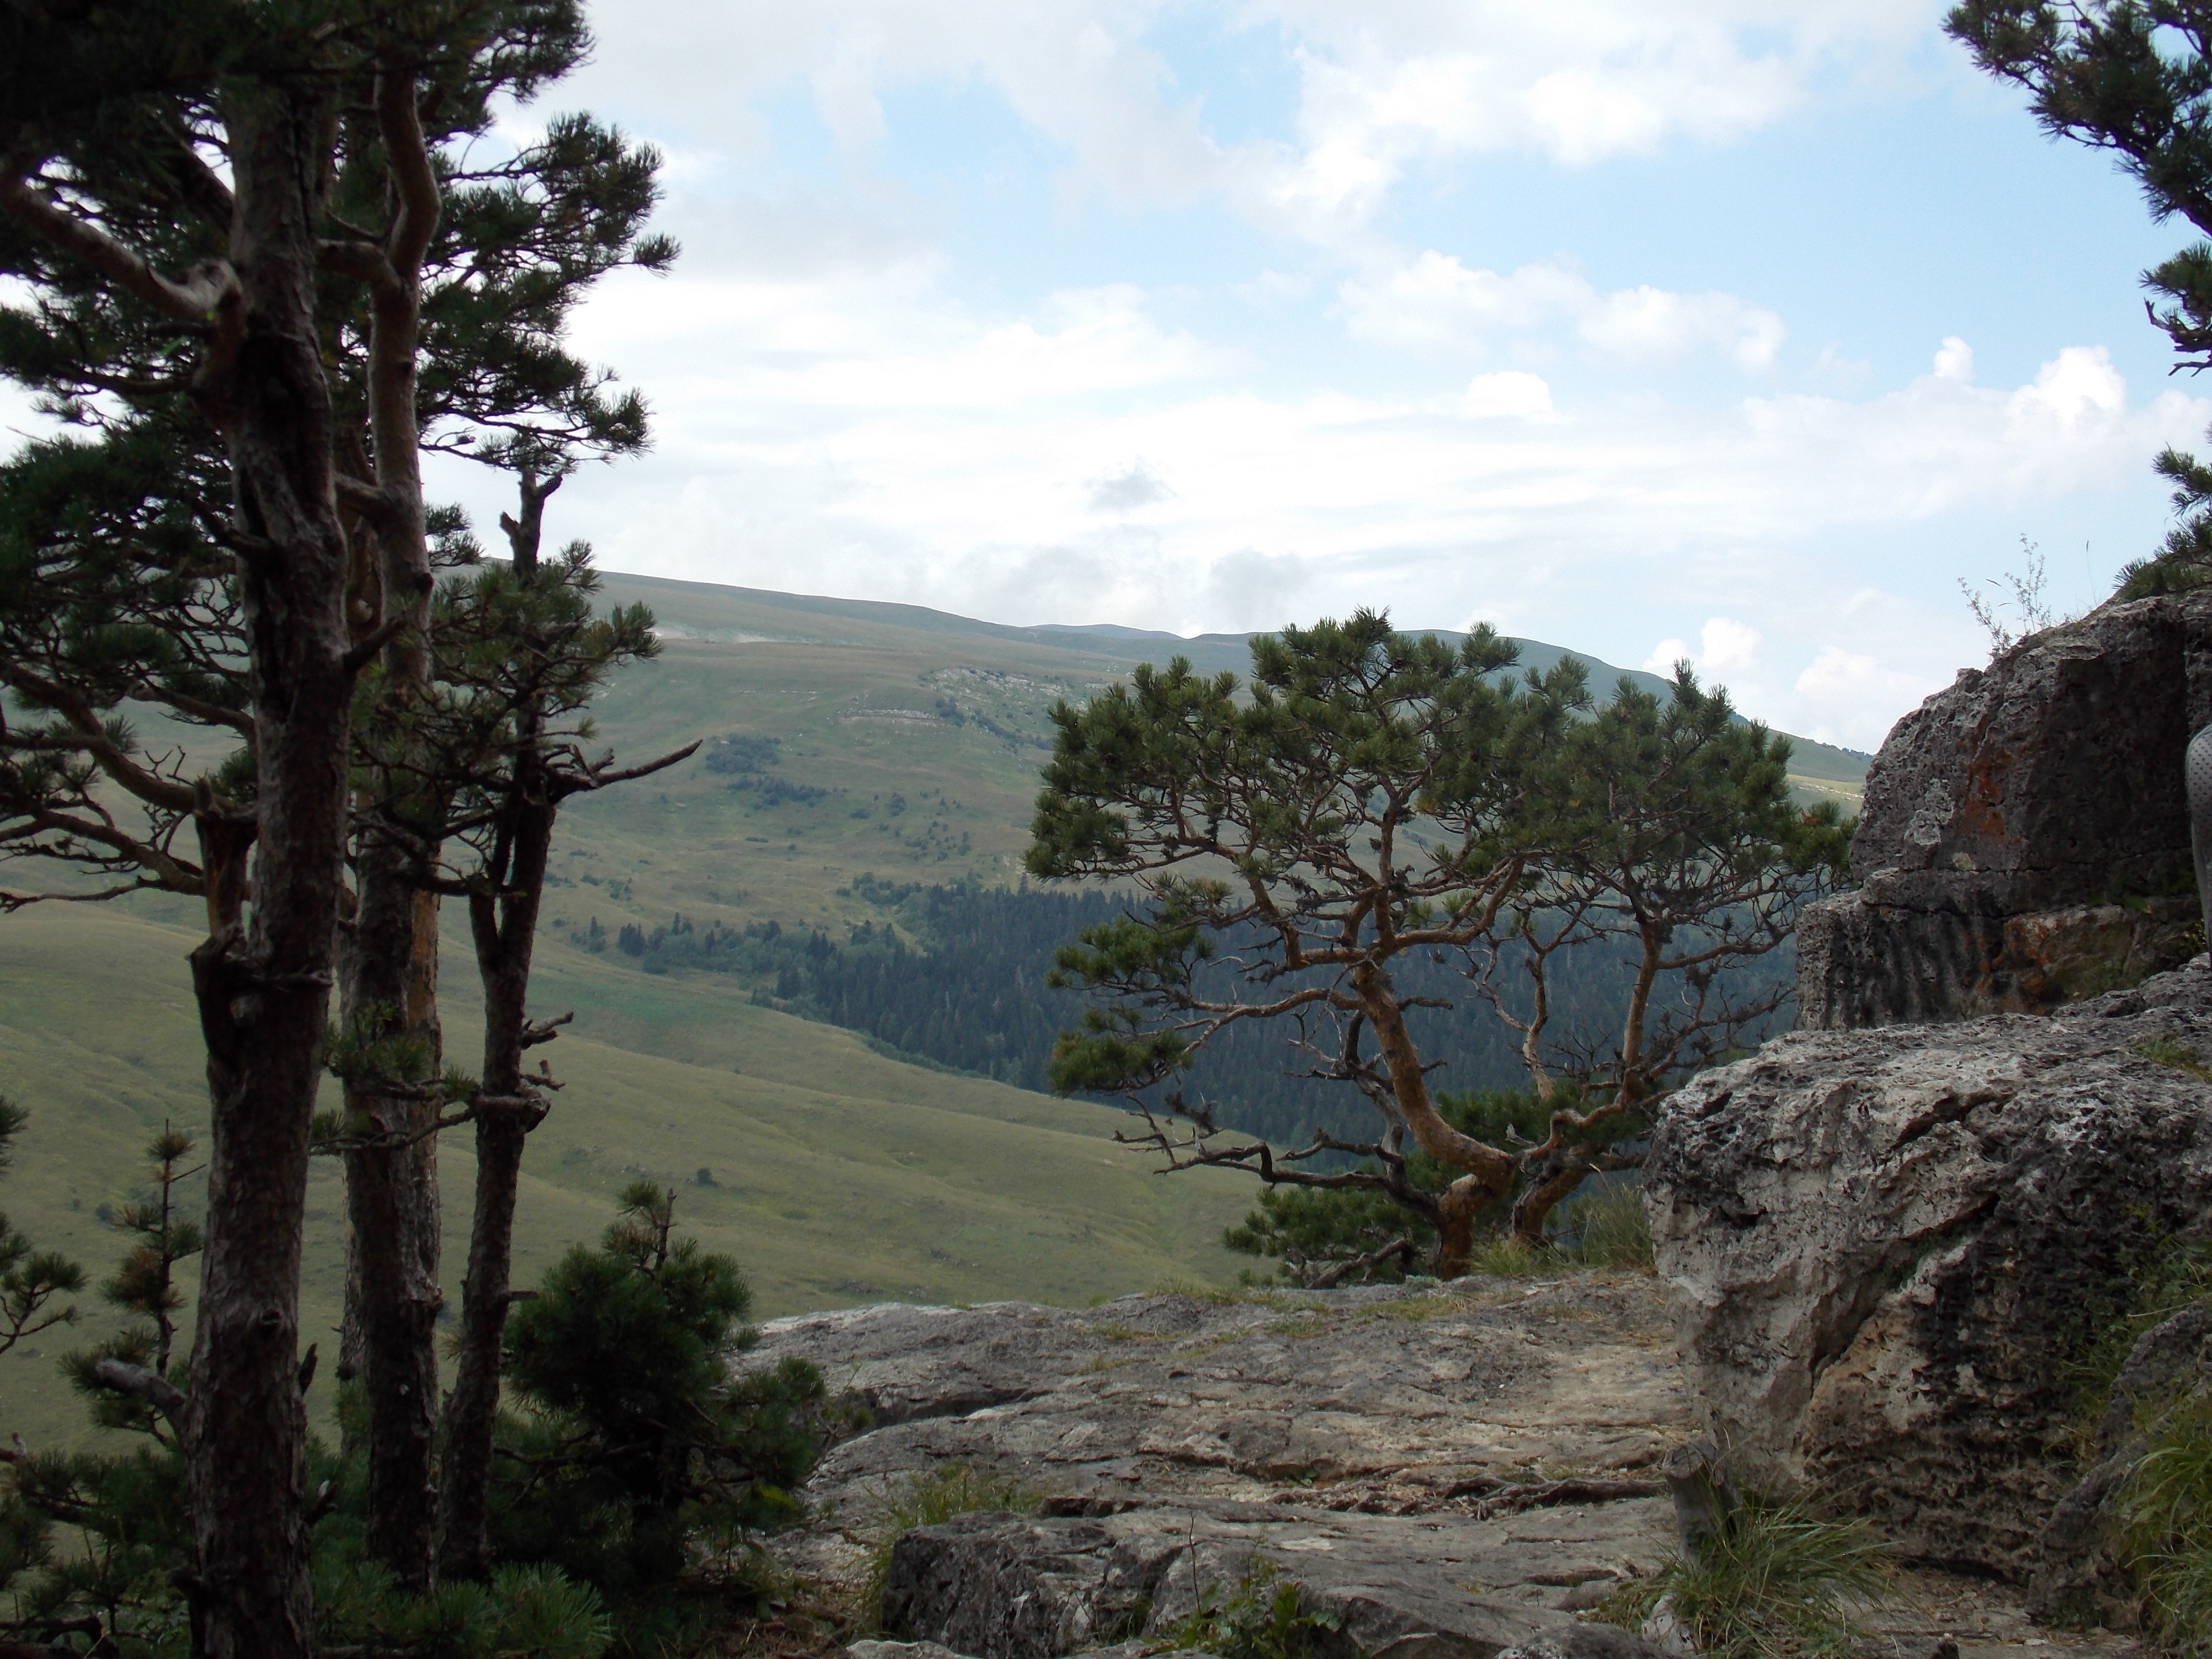
landscape, tree, nature, forest, grass, wilderness, mountain, plant, sky, trail, adventure, valley, photo, summer, green, journey, blue, ridge, blue sky, height, leaves, rocks, outdoors, clouds, mountains, bright, beautiful, day, russia, slopes, green grass, greens, green leaves, dahl, the caucasus, lone peak, in the summer time, summer day, efi, mountainous landforms, adygea, lago naki plateau, republic of adygea